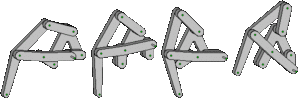
Le mécanisme de Klann est un mécanisme plan conçu pour simuler l'allure d’un animal à pattes et remplacer la roue. Le mécanisme se compose d’une « jambe » qui entre en contact avec le sol, d’une manivelle, de deux culbuteurs, et deux biellettes, tous reliés par des liaisons pivots. Il fut développé par Joe Klann en 1994 comme une extension des courbes de Burmester qui étaient utilisées pour développer les mécanismes à quatre barres à double culbuteurs telles les grues portuaires. Il est classé comme un type de chaîne cinématique de Stephenson type III modifiée.